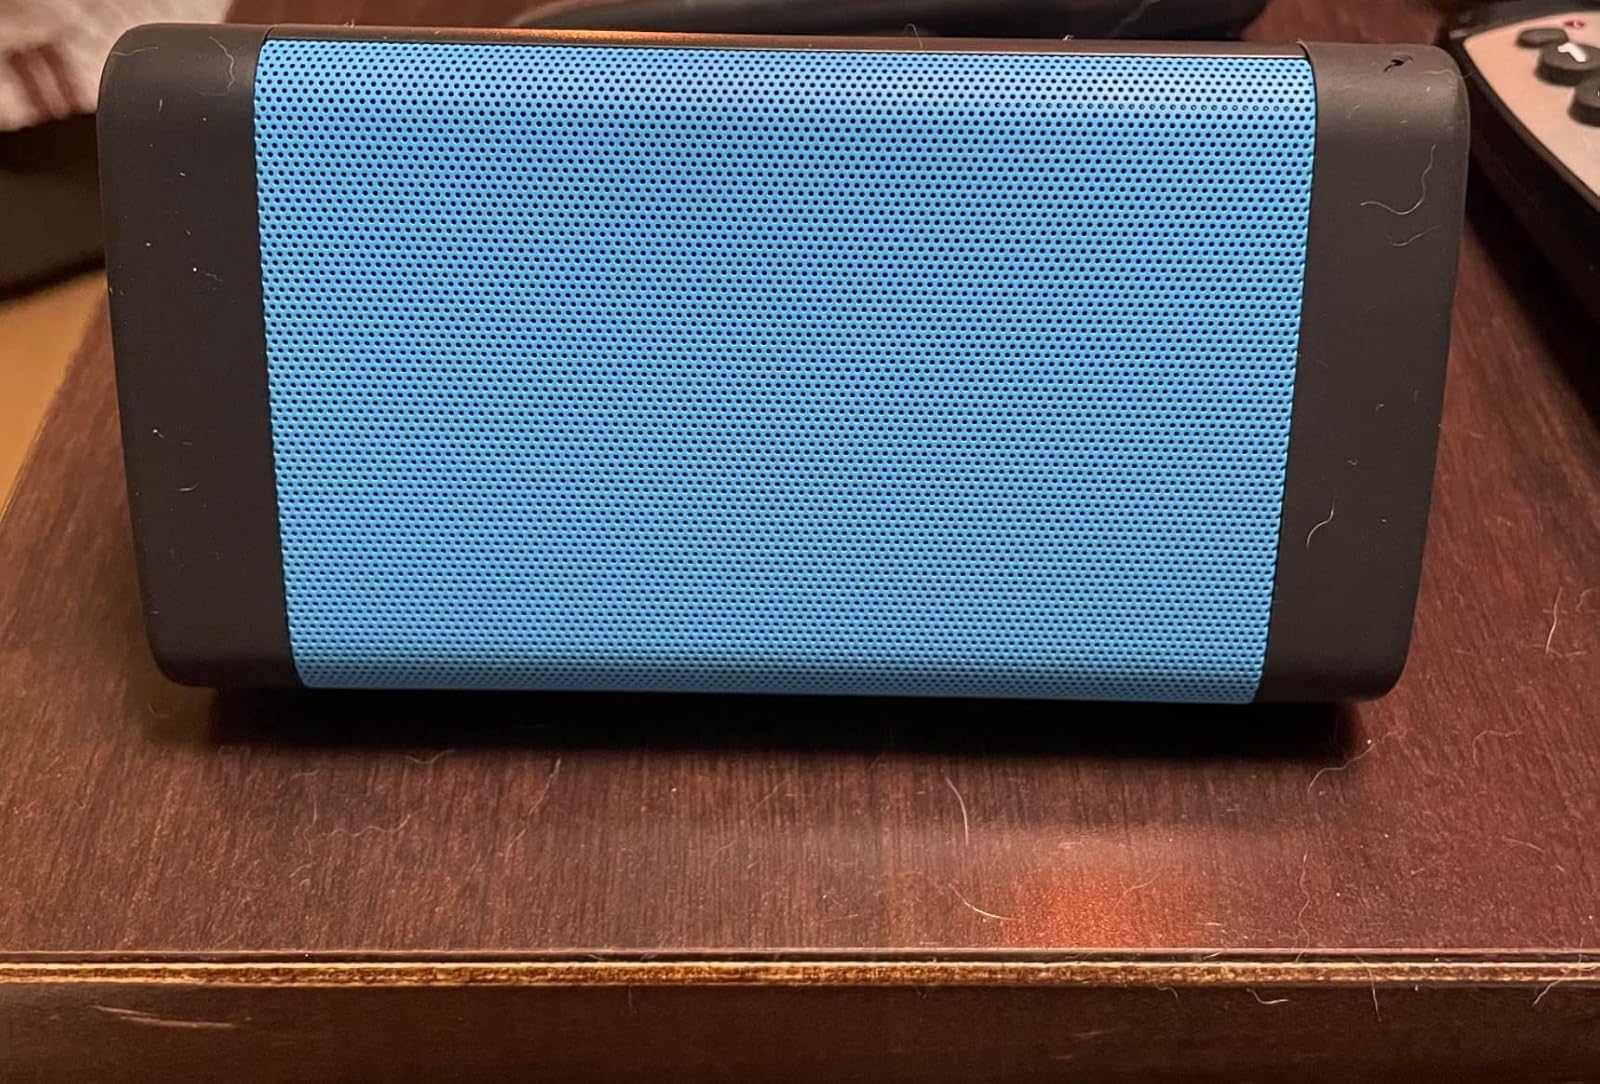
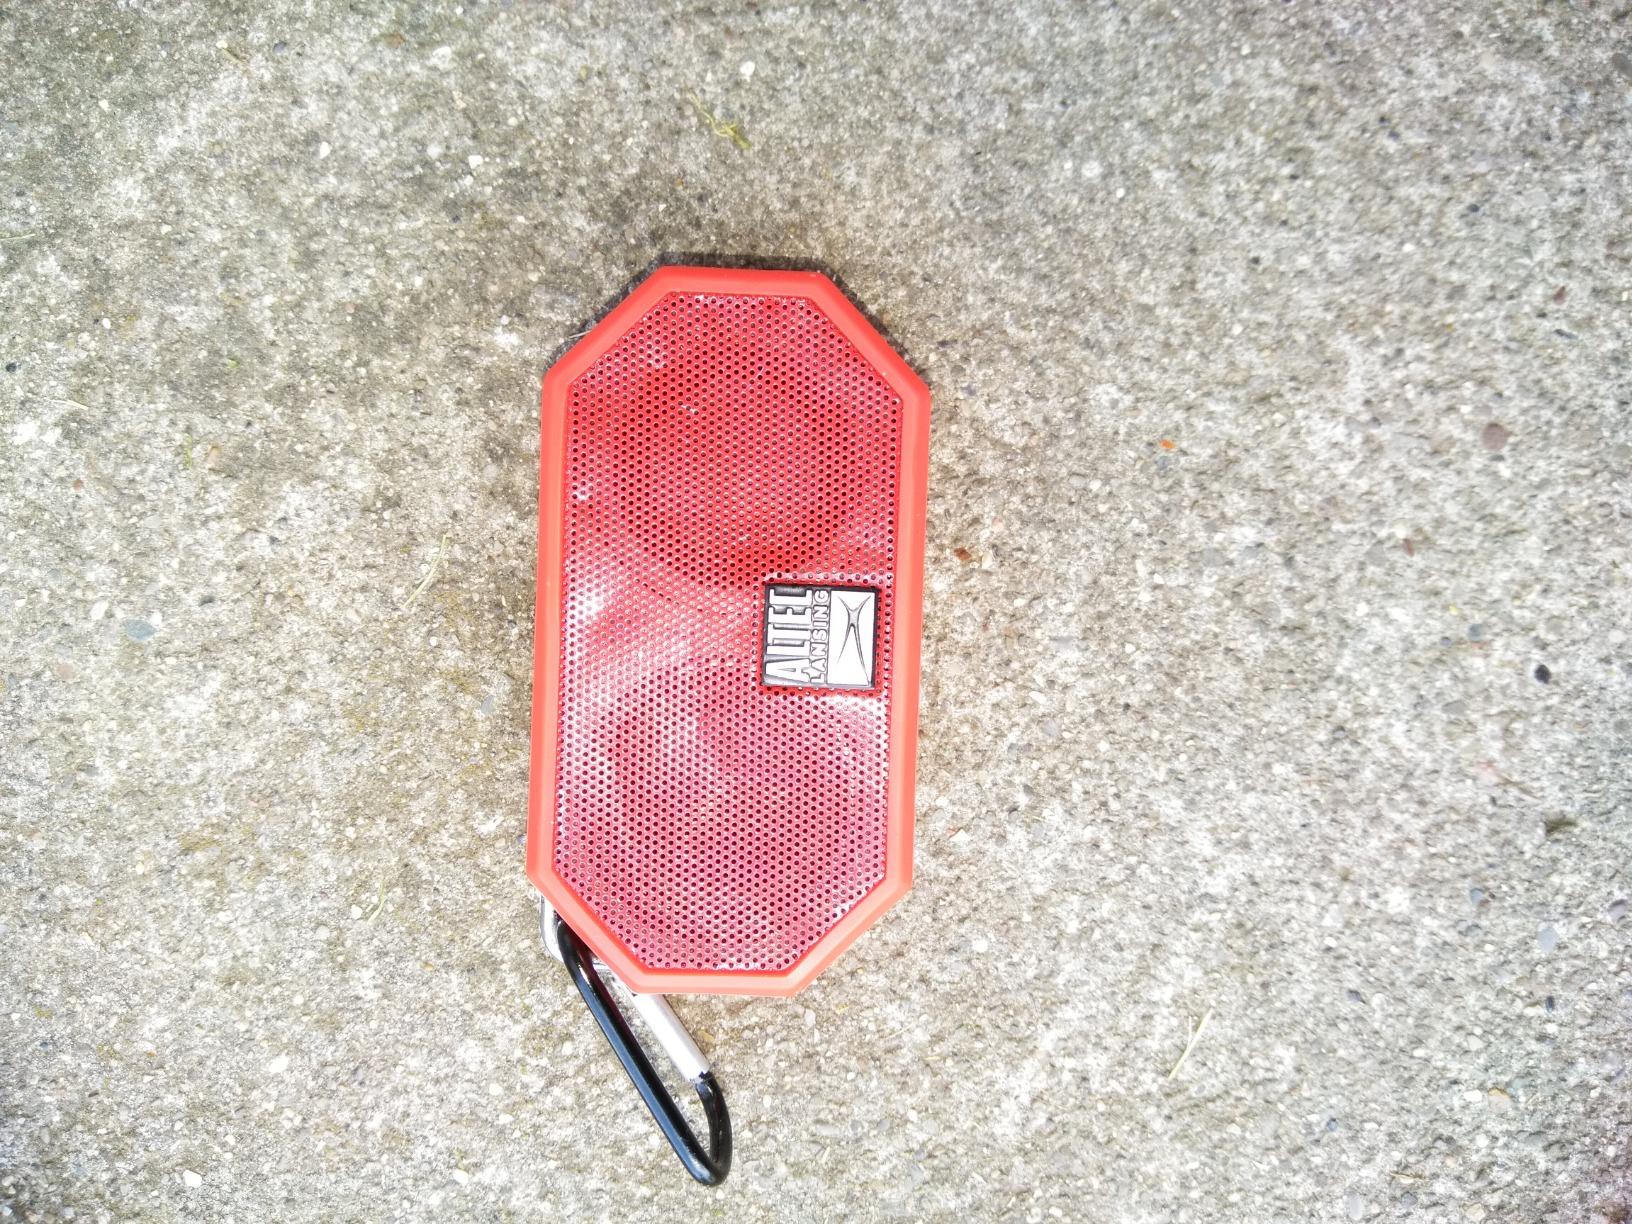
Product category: speaker
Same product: no